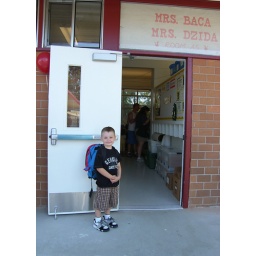
Erik in front of his classroom door